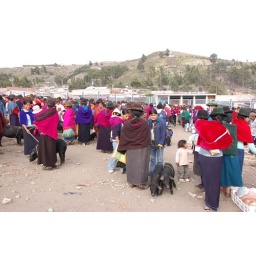
Live animal market in Guamote